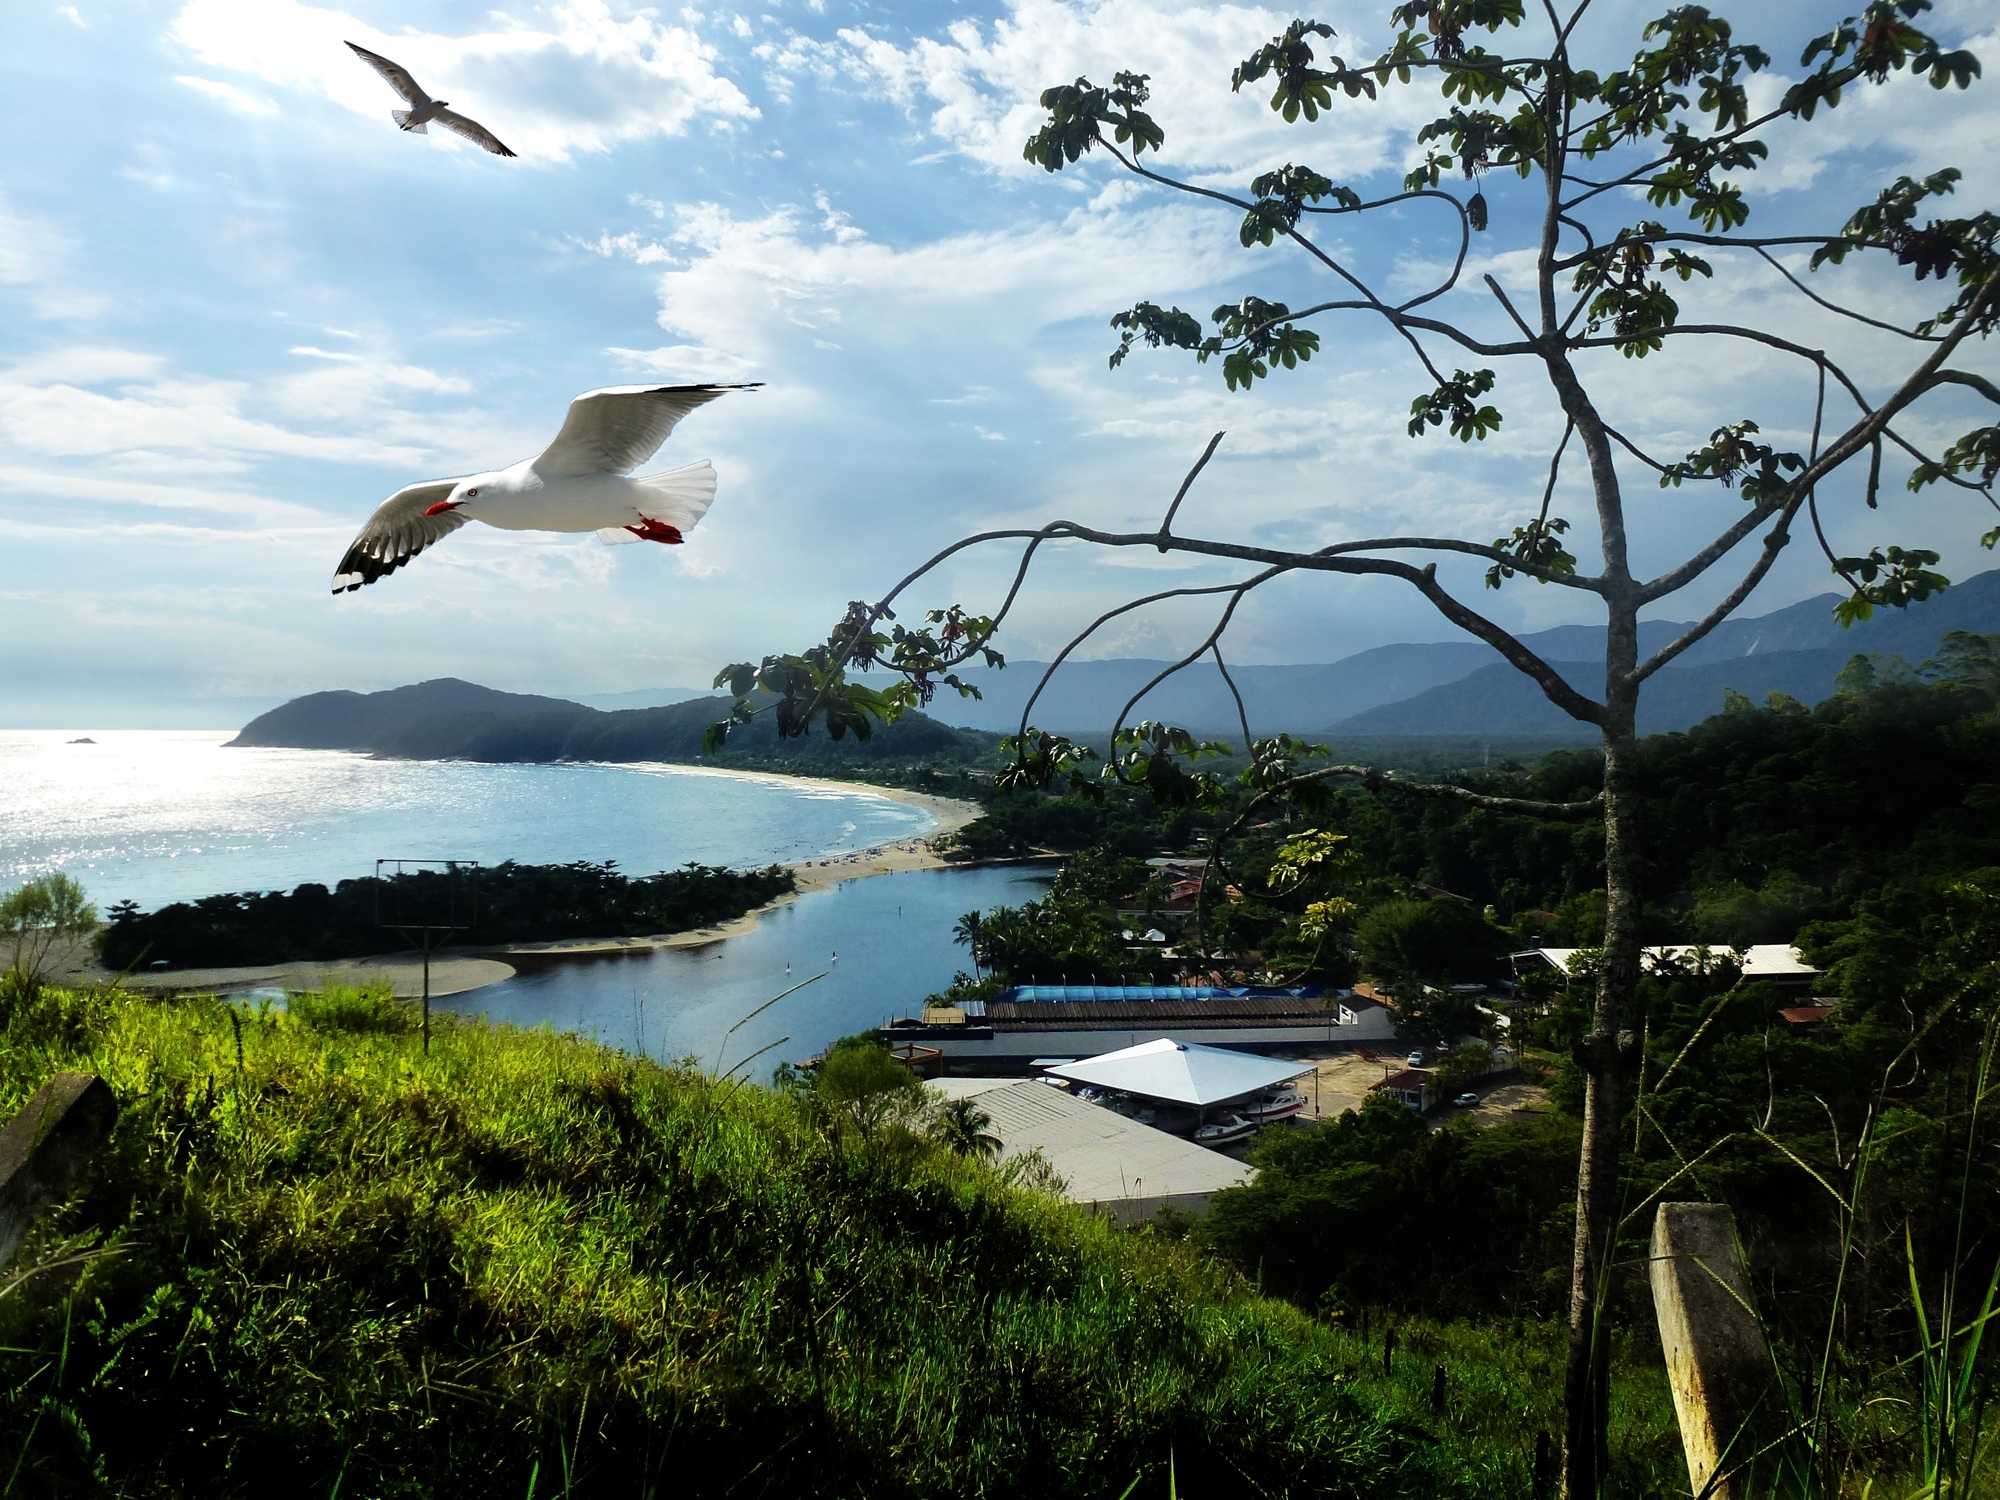
sea, coast, bird, sky, seabird, seagull, bay, birds, clouds, vegetation, mar, atlantic forest